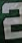
Number: 2